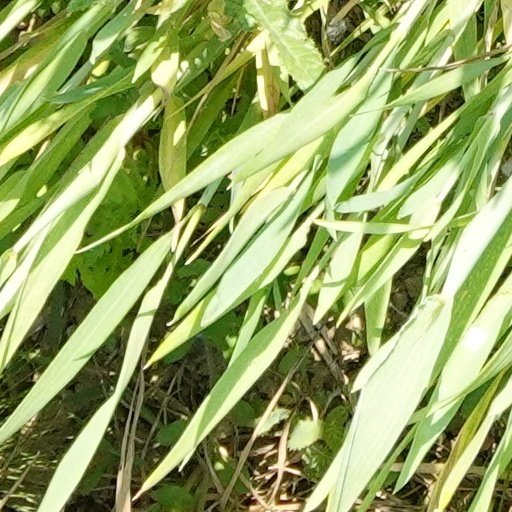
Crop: wheat